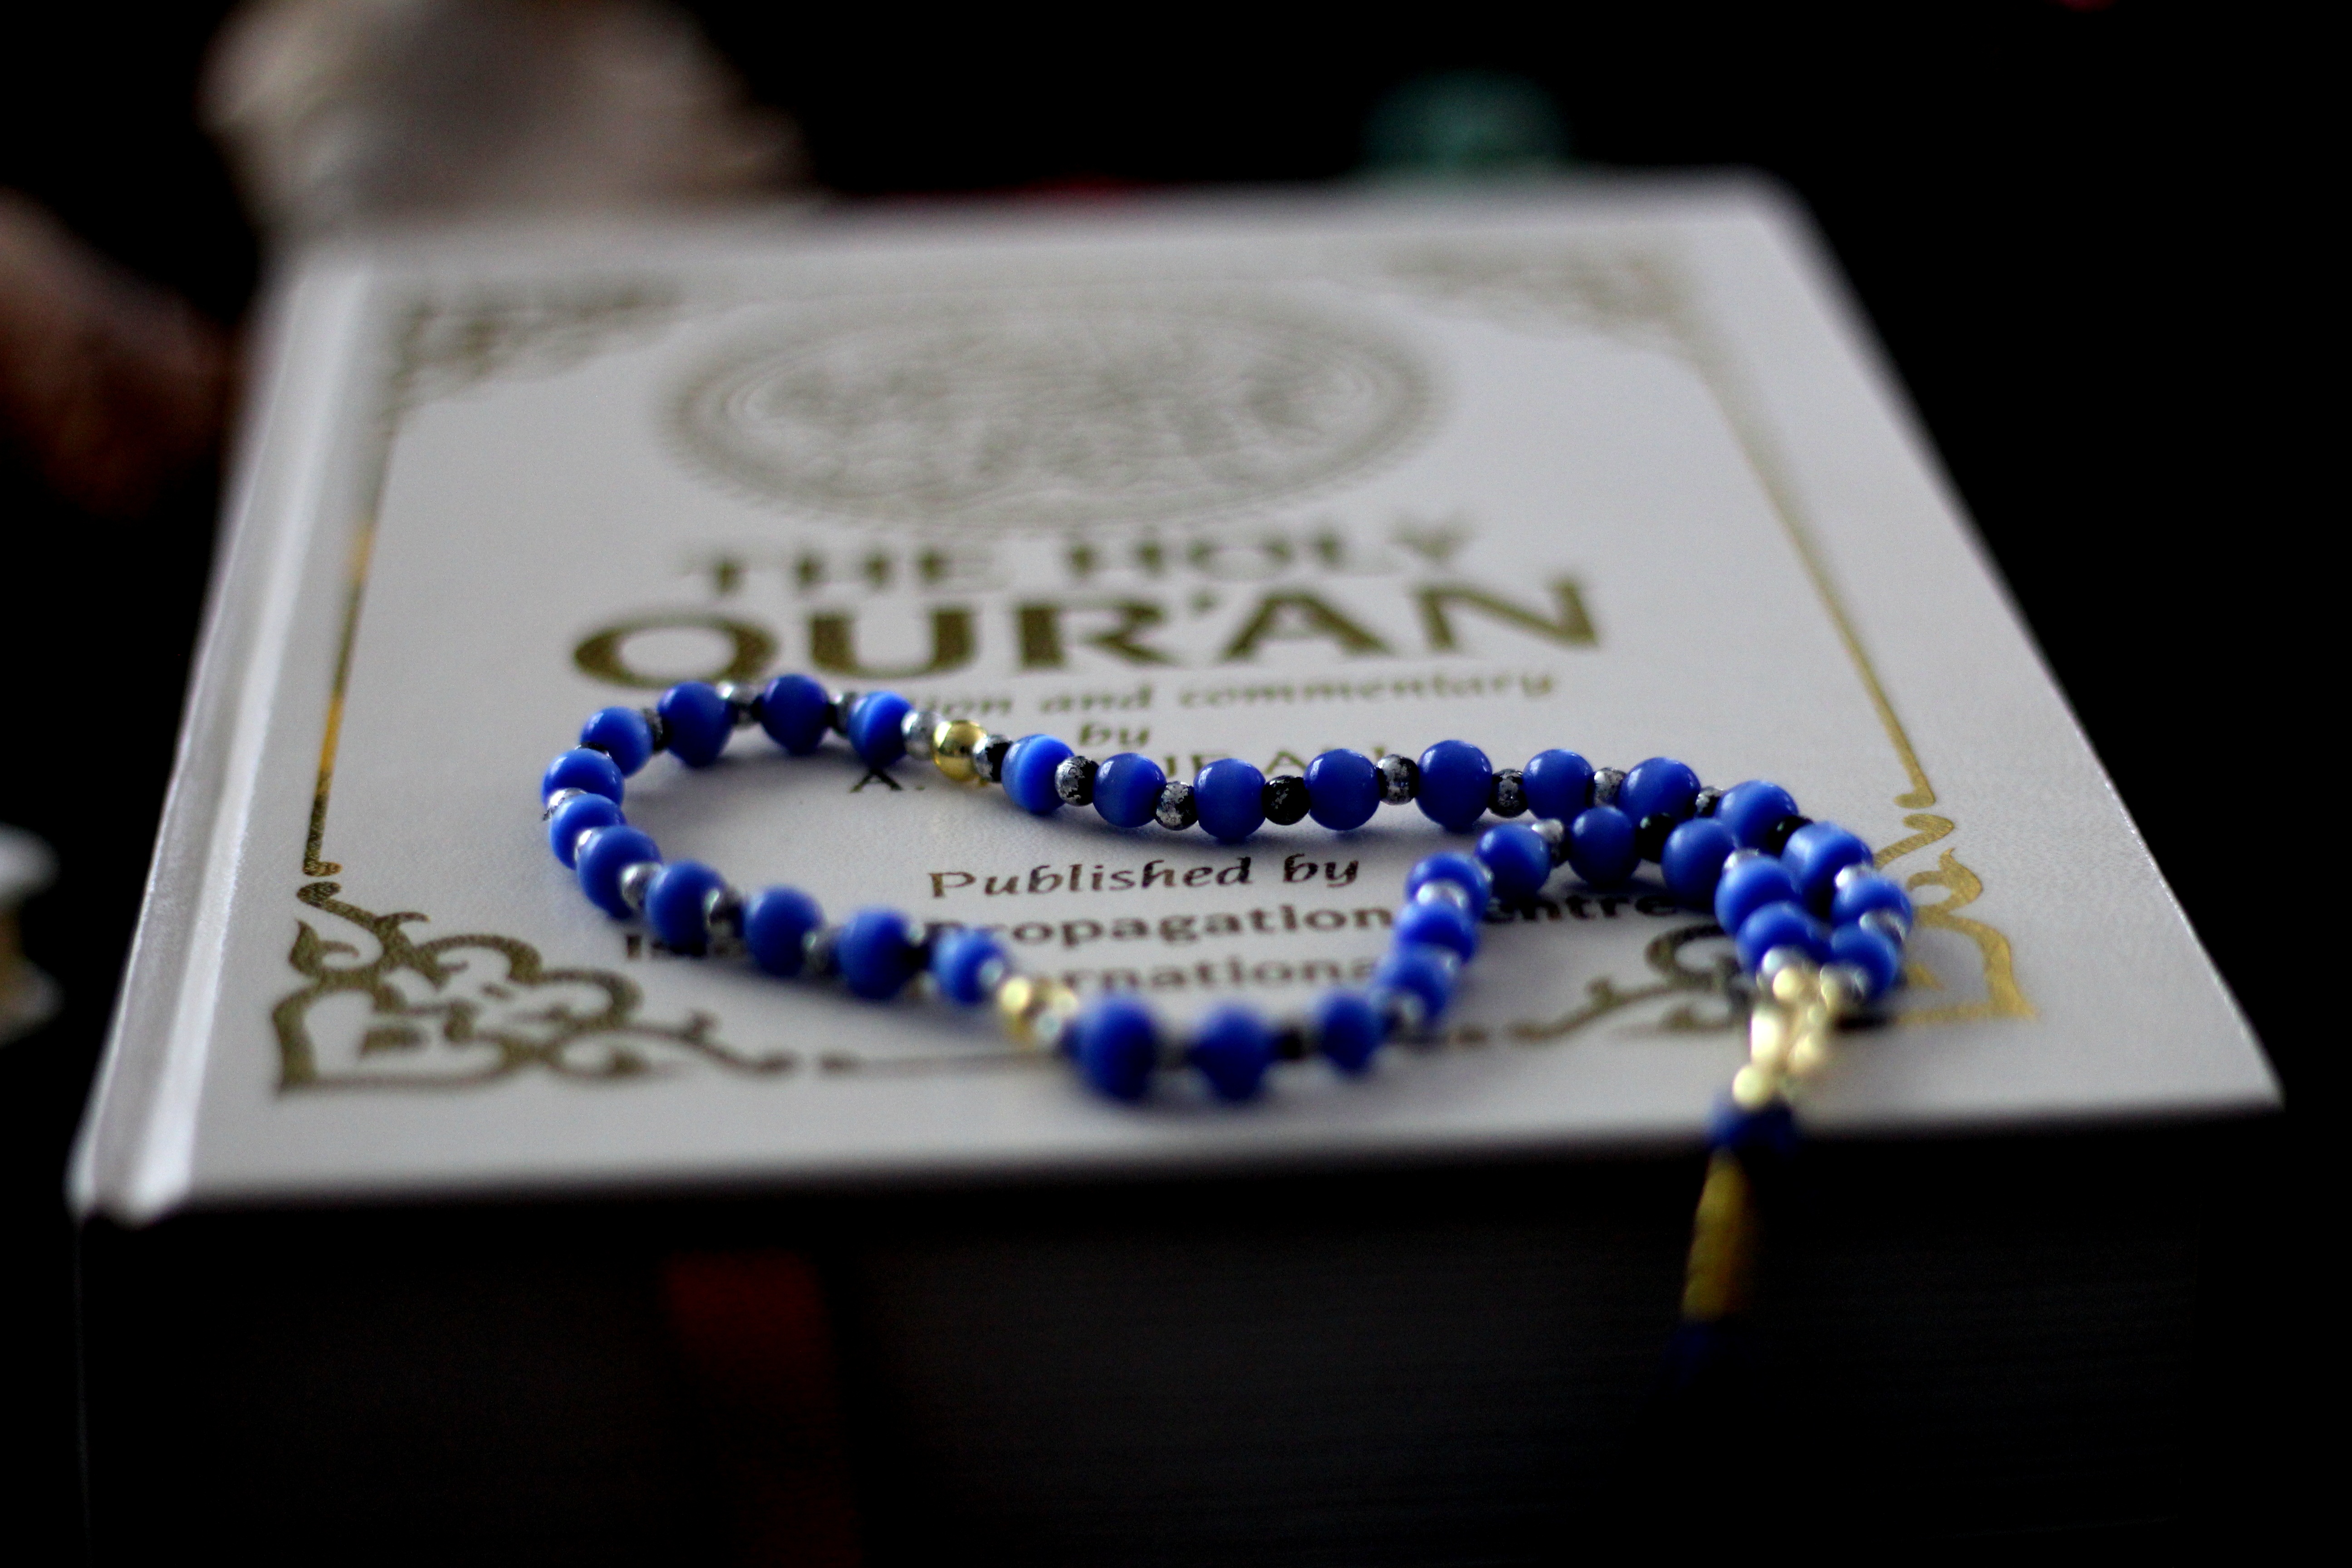
celebration, community, religion, blue, pray, jewellery, religious, art, festival, silver, islam, holy, occasion, greeting, muslim, islamic, mubarak, ramadan, quran, allah, holy quran, eid, fasting, ramadhan, ramazan, eid ul fitr, kareem, bakra e eid, fashion accessory